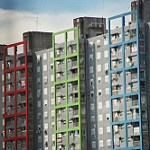
Label: buildings